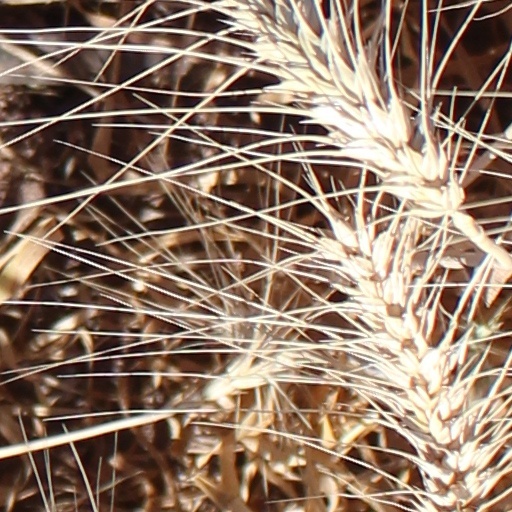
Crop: wheat